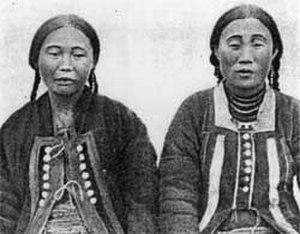
Les Youkaguirs ou Youkaghirs sont un peuple de Sibérie, vivant dans le bassin de la Kolyma. Leur langue est considérée comme un isolat, bien que certains travaux récents évoquent un lien avec les langues ouraliennes.